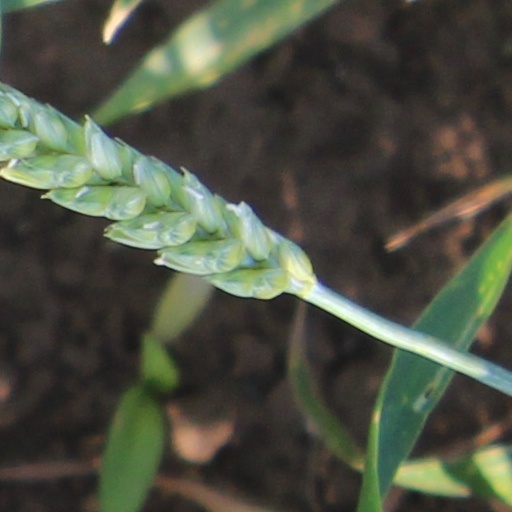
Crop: wheat